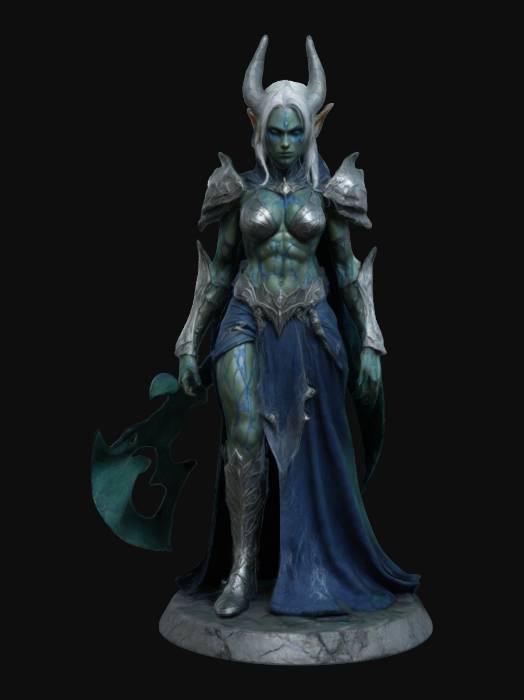
미적 점수 (1~10점): 7